The Soddered Citizen

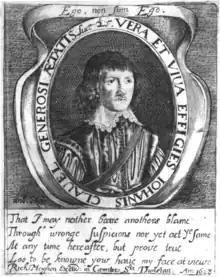

The Soddered Citizen is a Caroline-era stage play, a city comedy now attributed to John Clavell. The play was lost for three centuries; the sole surviving manuscript was rediscovered and published in the twentieth century.